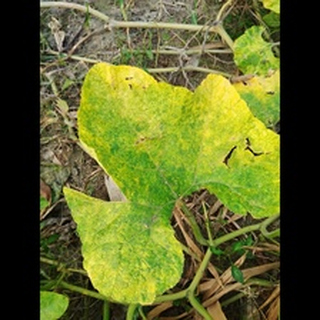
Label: pumpkin_mosaic_disease